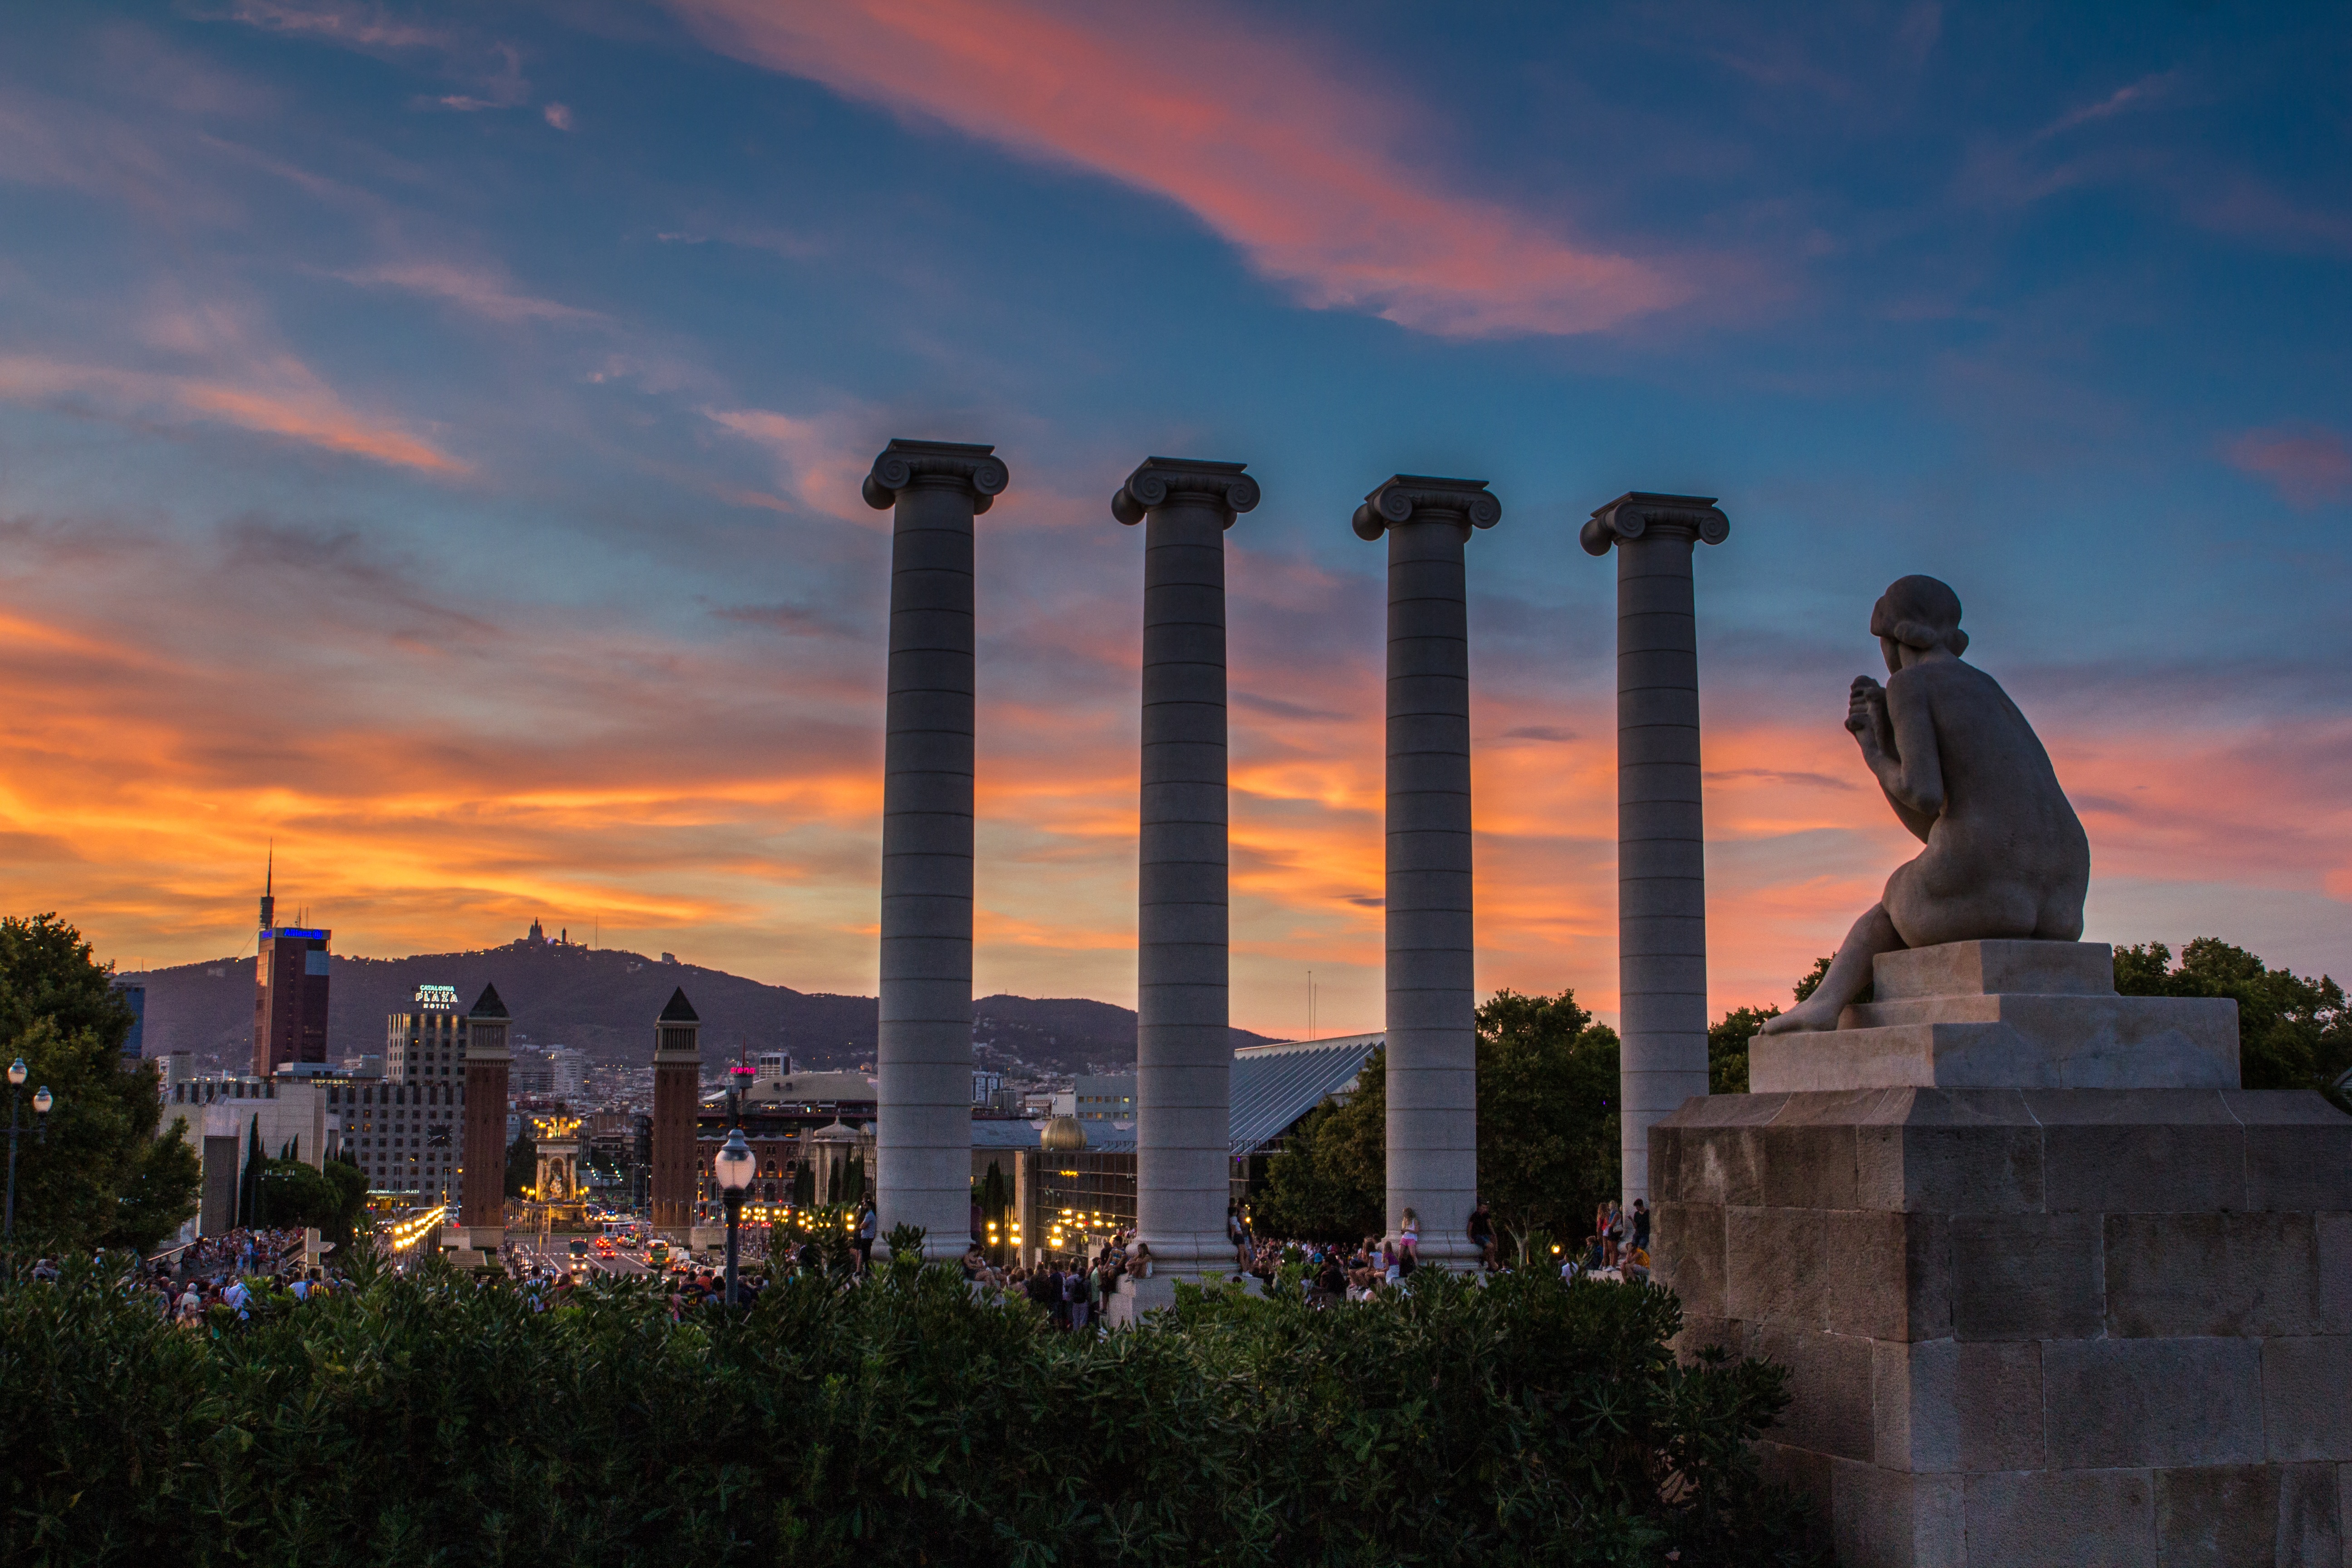
horizon, cloud, sky, sunrise, sunset, skyline, sunlight, morning, dawn, cityscape, dusk, evening, reflection, tower, landmark, barcelona, montjuic, plaza espana